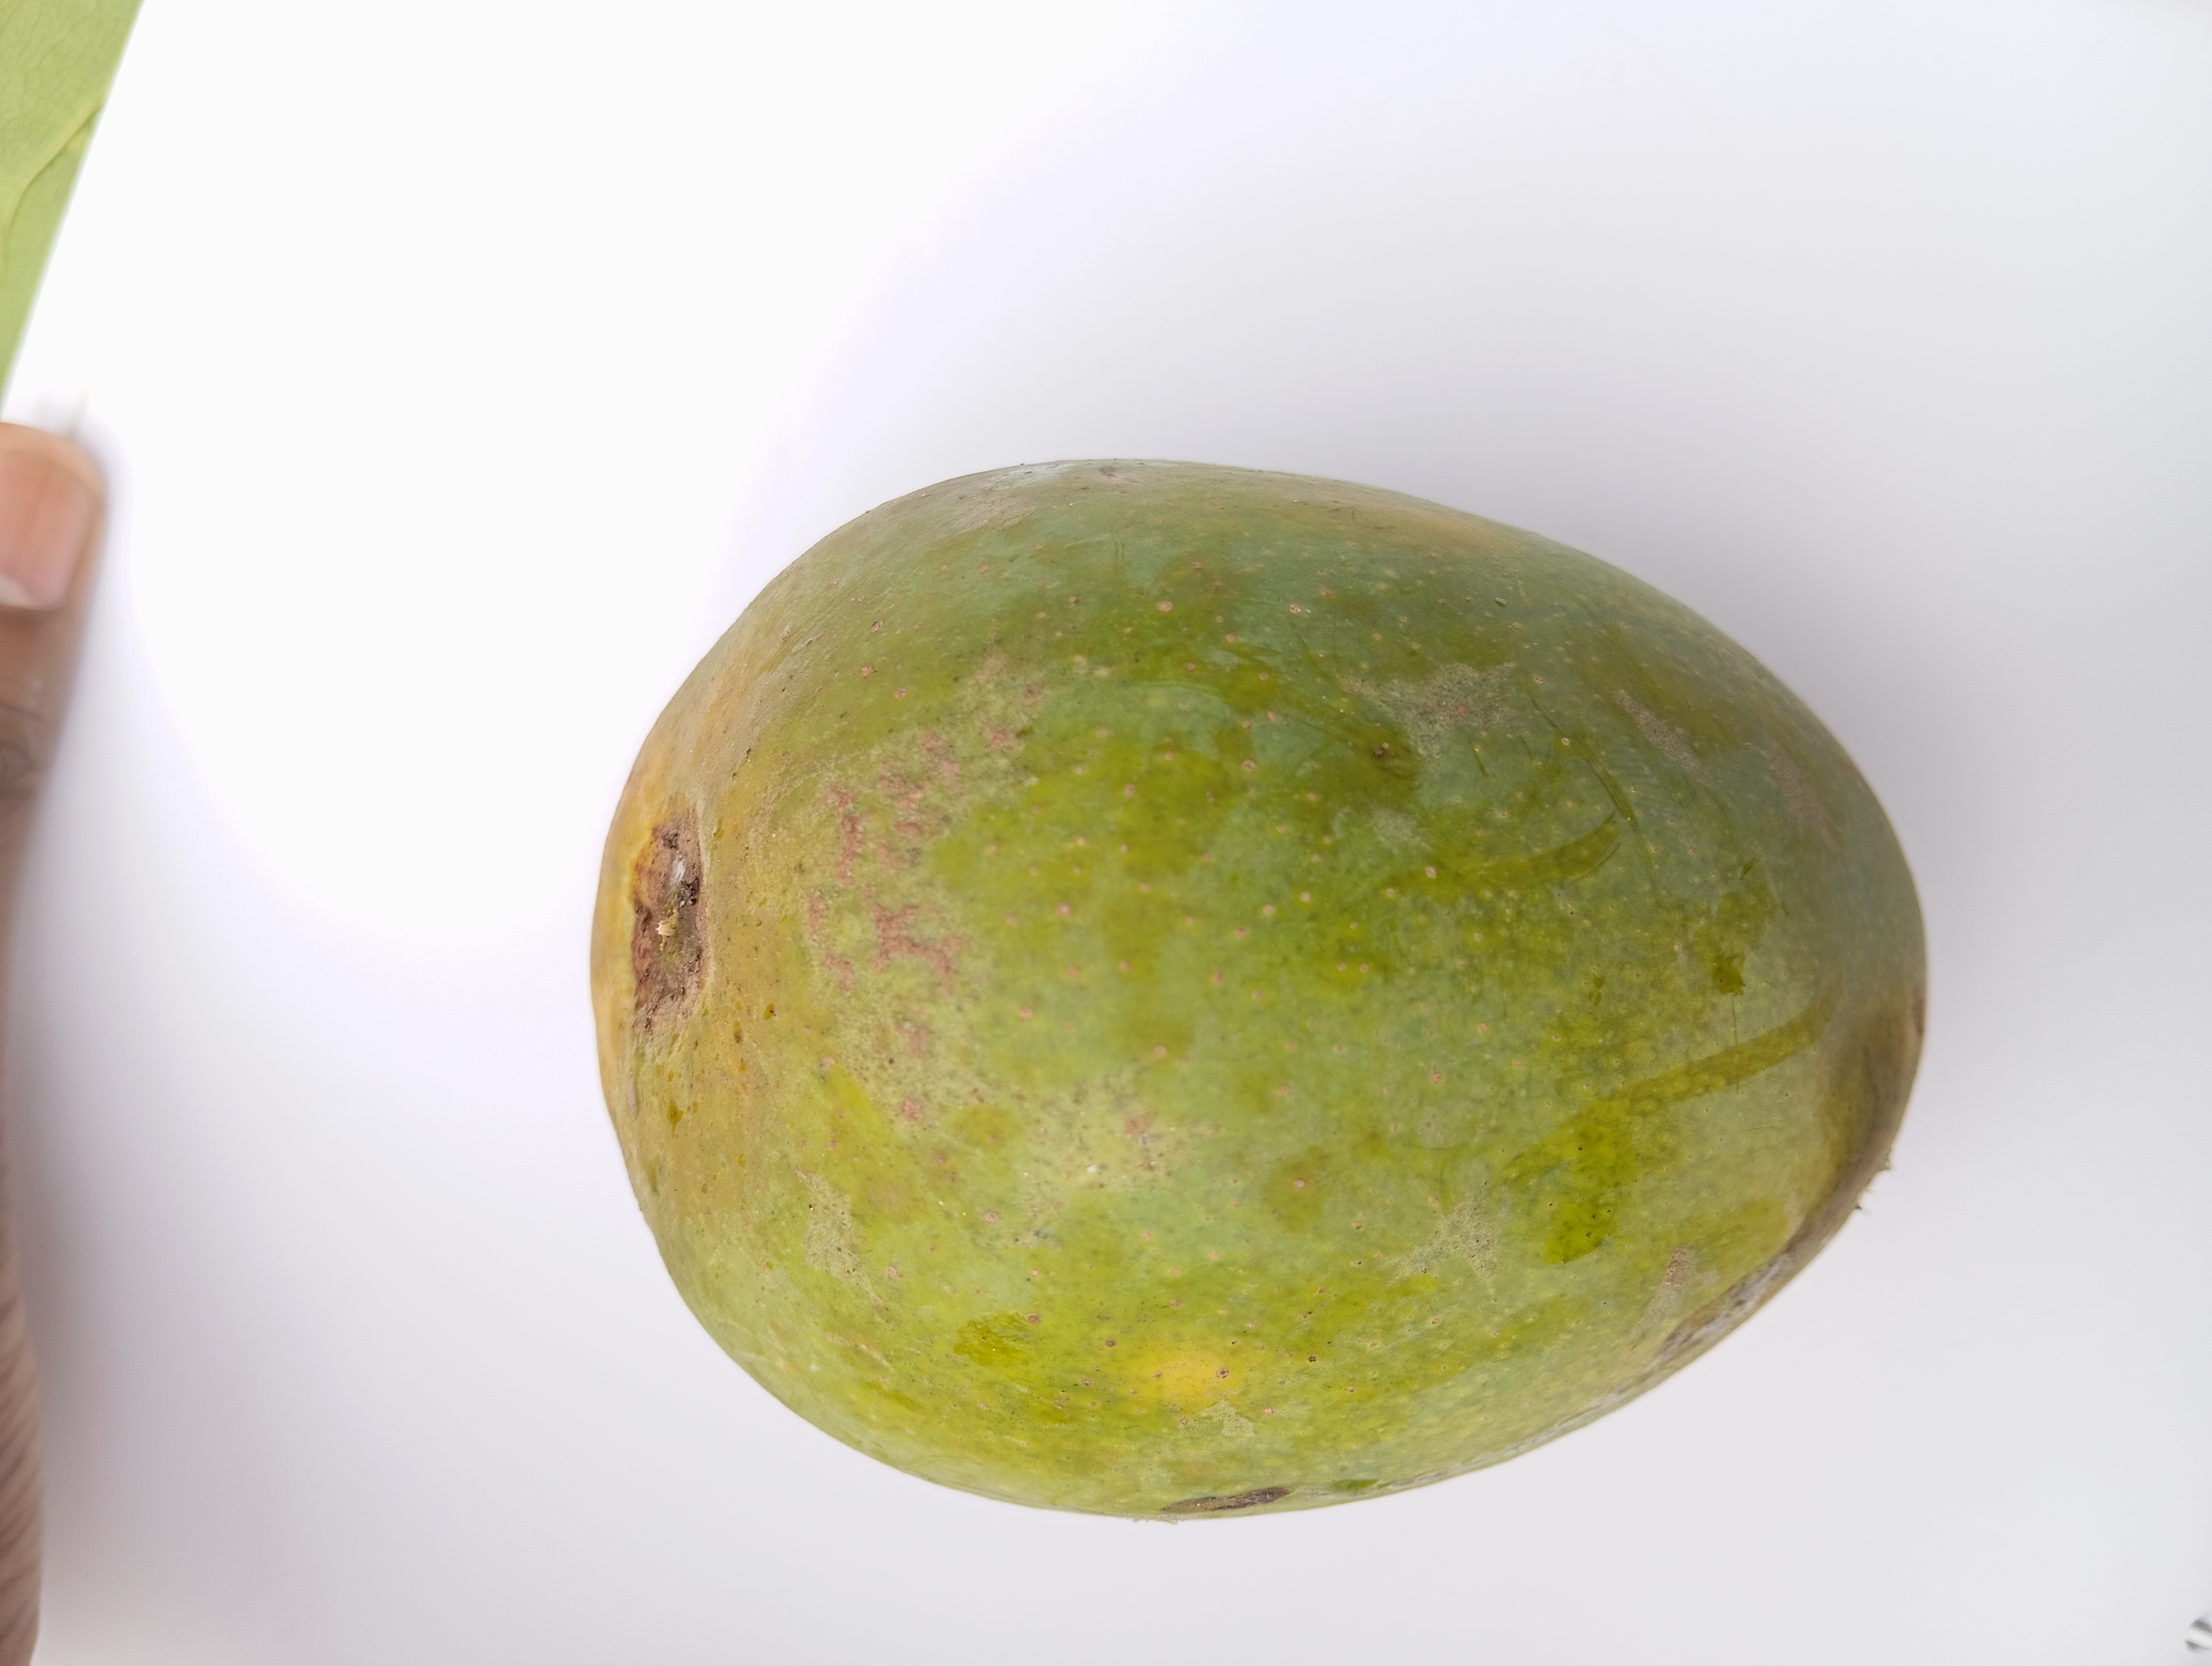
Mango variety: Himsagar